Australia at the 2002 Winter Paralympics

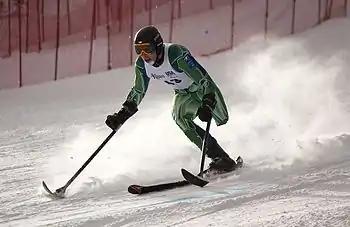
Australian Paralympian Cameron Rahles Rahbula competing in the super-G during at the 2012 IPC Nor-Am Cup

Michael Milton (born 21 March 1973 in Canberra) lived in Jindabyne in New South Wales. An early fight with bone cancer led to his left leg being amputated above the knee when he was nine years old. Milton grew up into a skiing family, and becoming an amputee only drove him more to excel in the sport. "I think there's a natural competitive spirit within myself, and perhaps the environment that I grew up in – learning to live with one leg, wanting to be competitive with my able-bodied peers – really created that mindset…. it's only a leg. The really important things in life are family, friends and having fun. None of those things have anything to do with how many legs you have," he said.